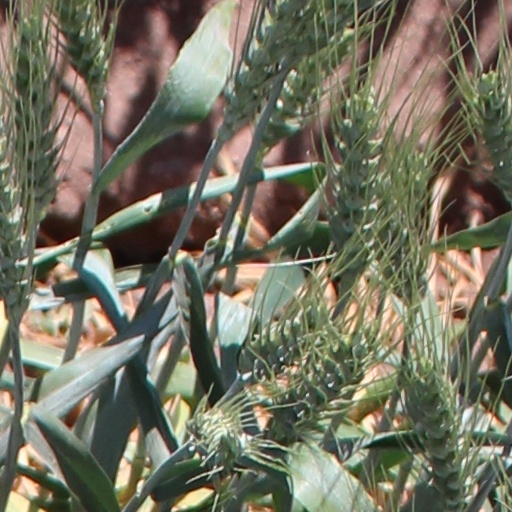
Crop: wheat